Lisy Nos

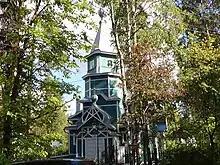
A wooden church in Lisy Nos

Lisy Nos (literally, "fox's nose") is a municipal settlement in Primorsky District of the federal city of St. Petersburg, Russia, located on the cape of the same name in the northern part of the Kronstadt Bay. Population: